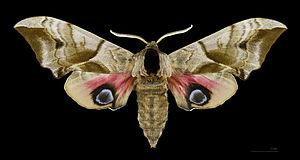
Le Sphinx demi-paon, est une espèce de lépidoptères de la famille des Sphingidae, sous-famille des Smerinthinae, de la tribu des Smerinthini et du genre Smerinthus.
La tribu des Smerinthini regroupe des insectes lépidoptères de la famille des Sphingidae, de la sous-famille des Smerinthinae.